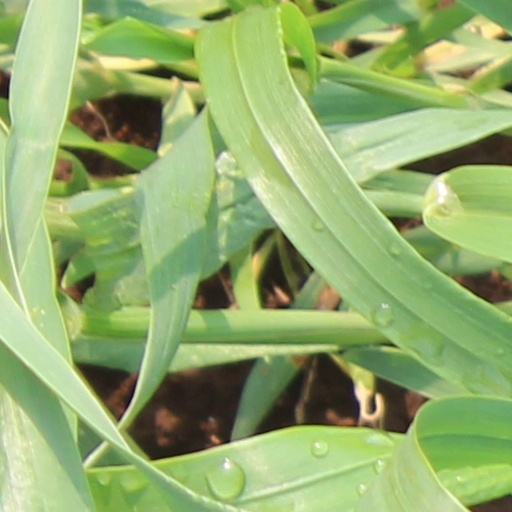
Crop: wheat